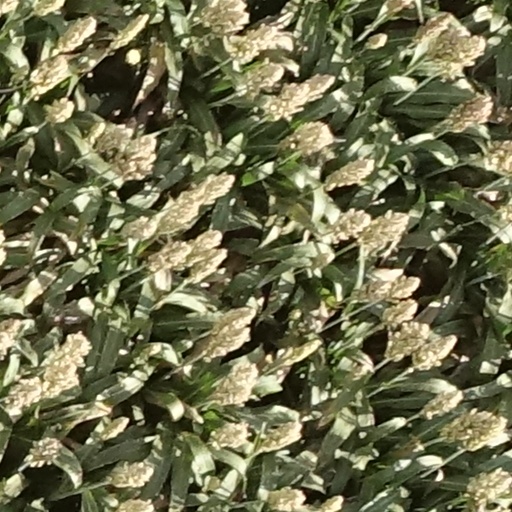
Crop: sorghum